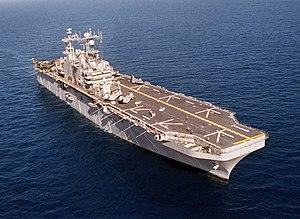
Un Landing Helicopter Assault est la désignation, selon la liste des codes des immatriculations des navires de la marine de guerre des États-Unis, pour un navire d'assaut amphibie polyvalent capable de mettre en œuvre des aéronefs et possédant un pont d'envol continu et un radier de petite taille pouvant accueillir un LCAC. On compte parmi ces bâtiments la classe Tarawa de l'US Navy et la classe America.